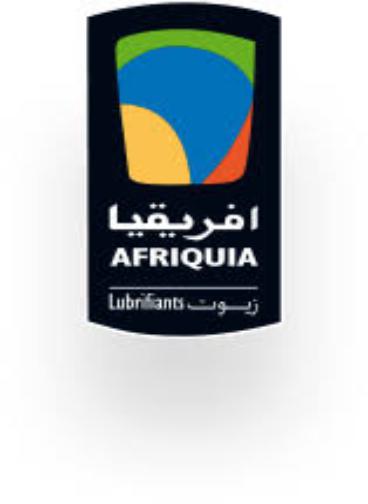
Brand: Afriquia
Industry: Others